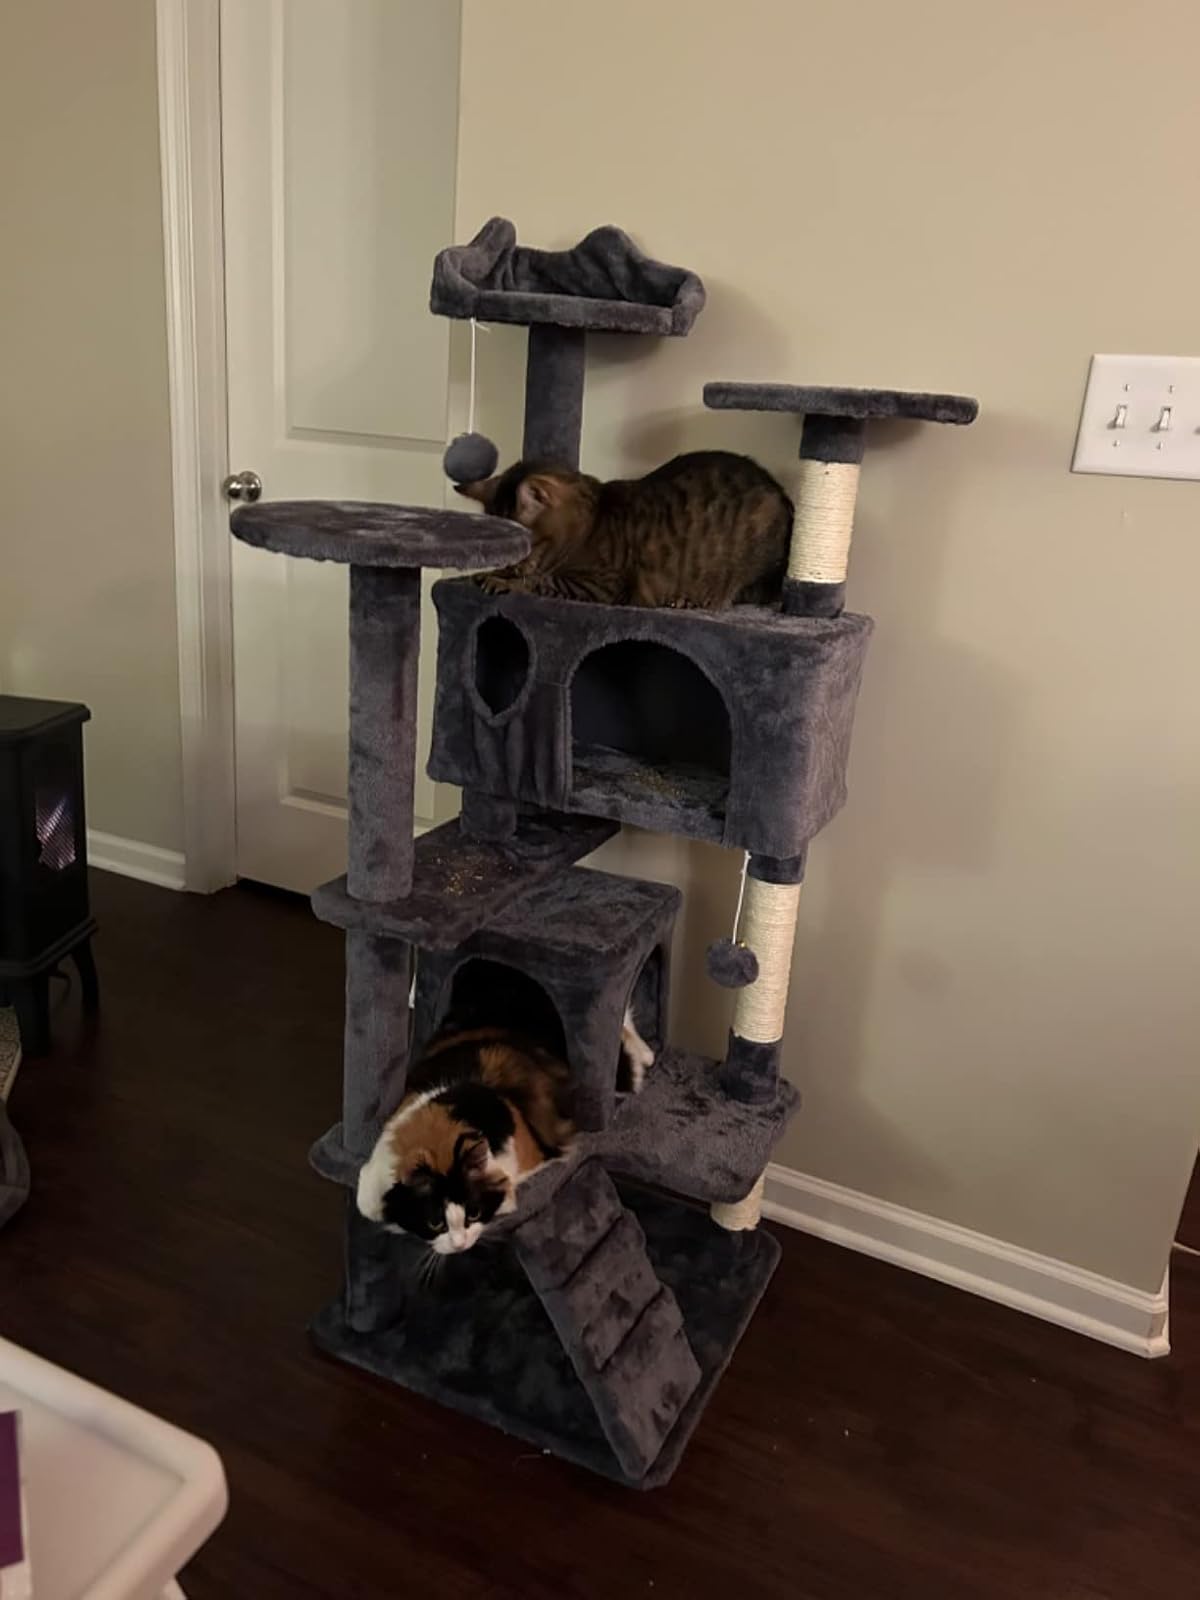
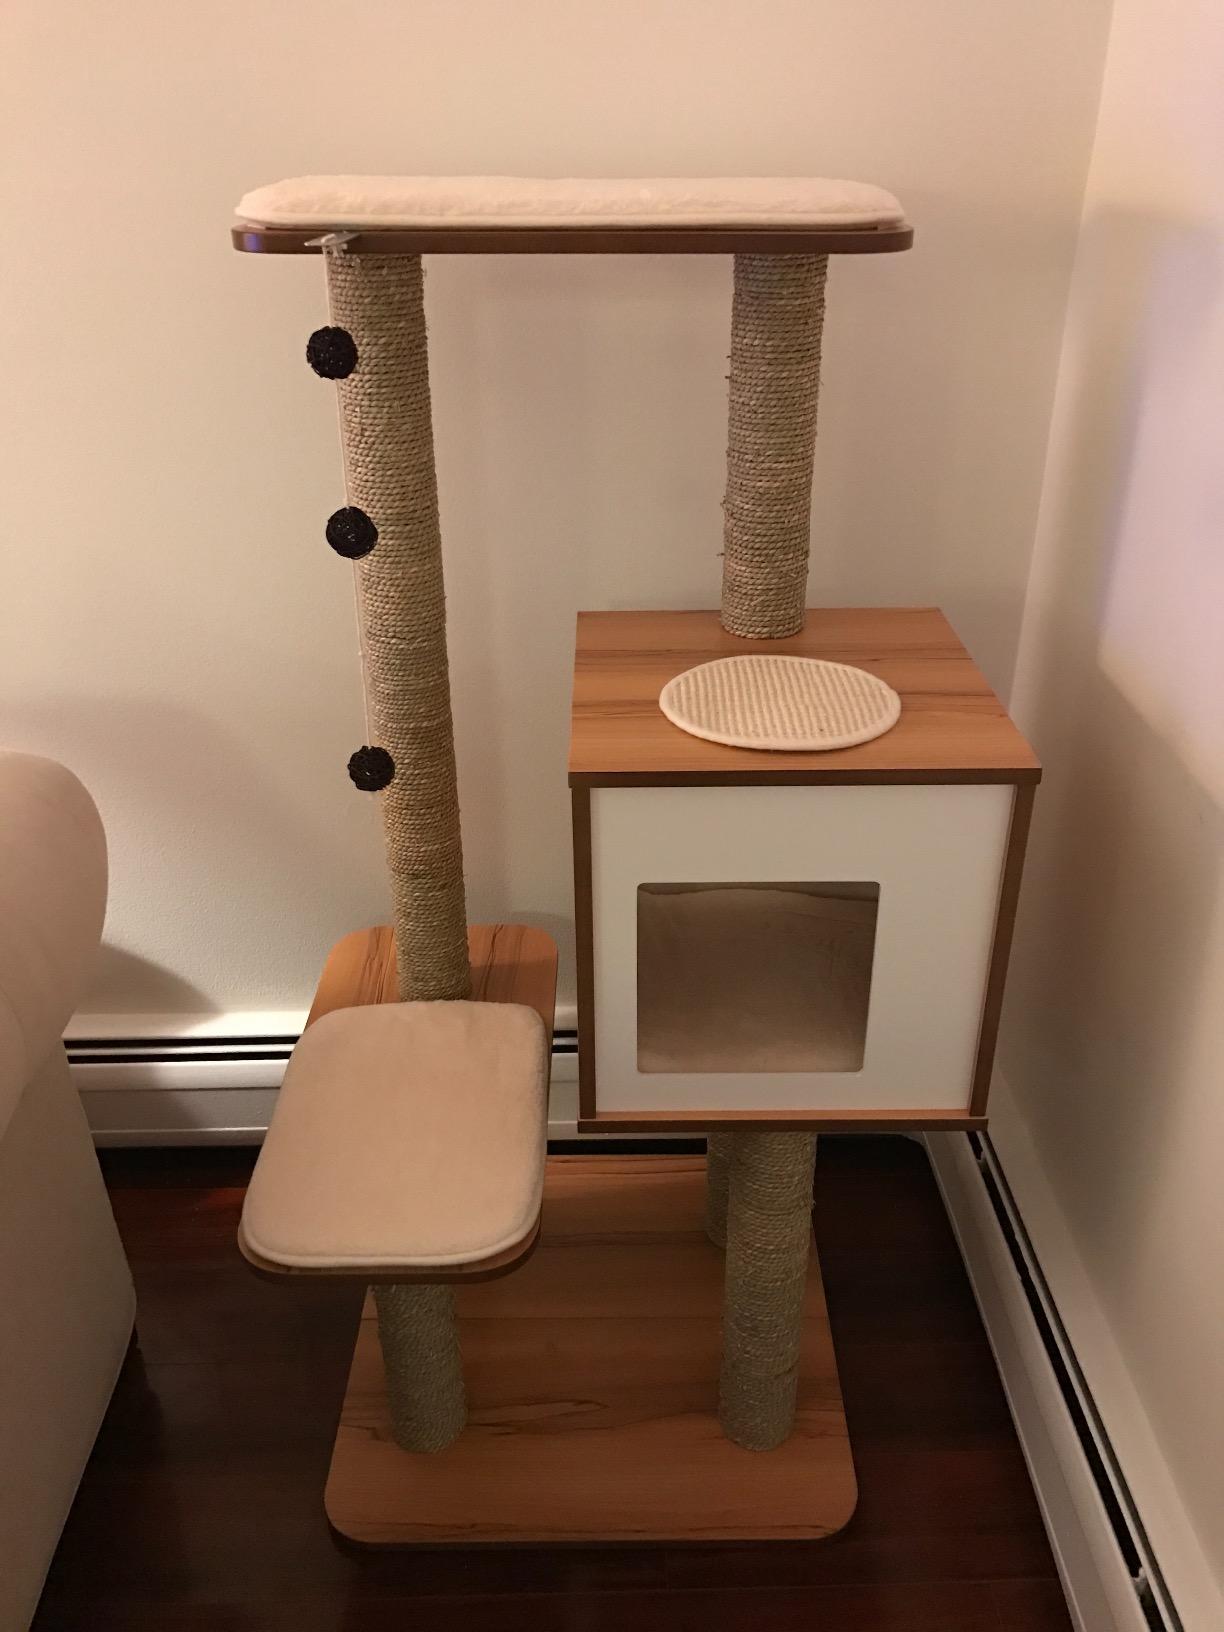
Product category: items_cat tree
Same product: no